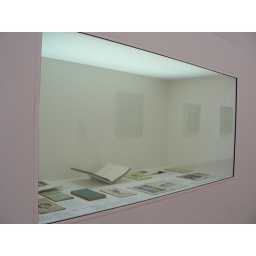
collection of surrealism books in glass display